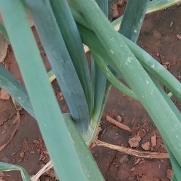
Crop: Onion
Condition: healthy-leaf